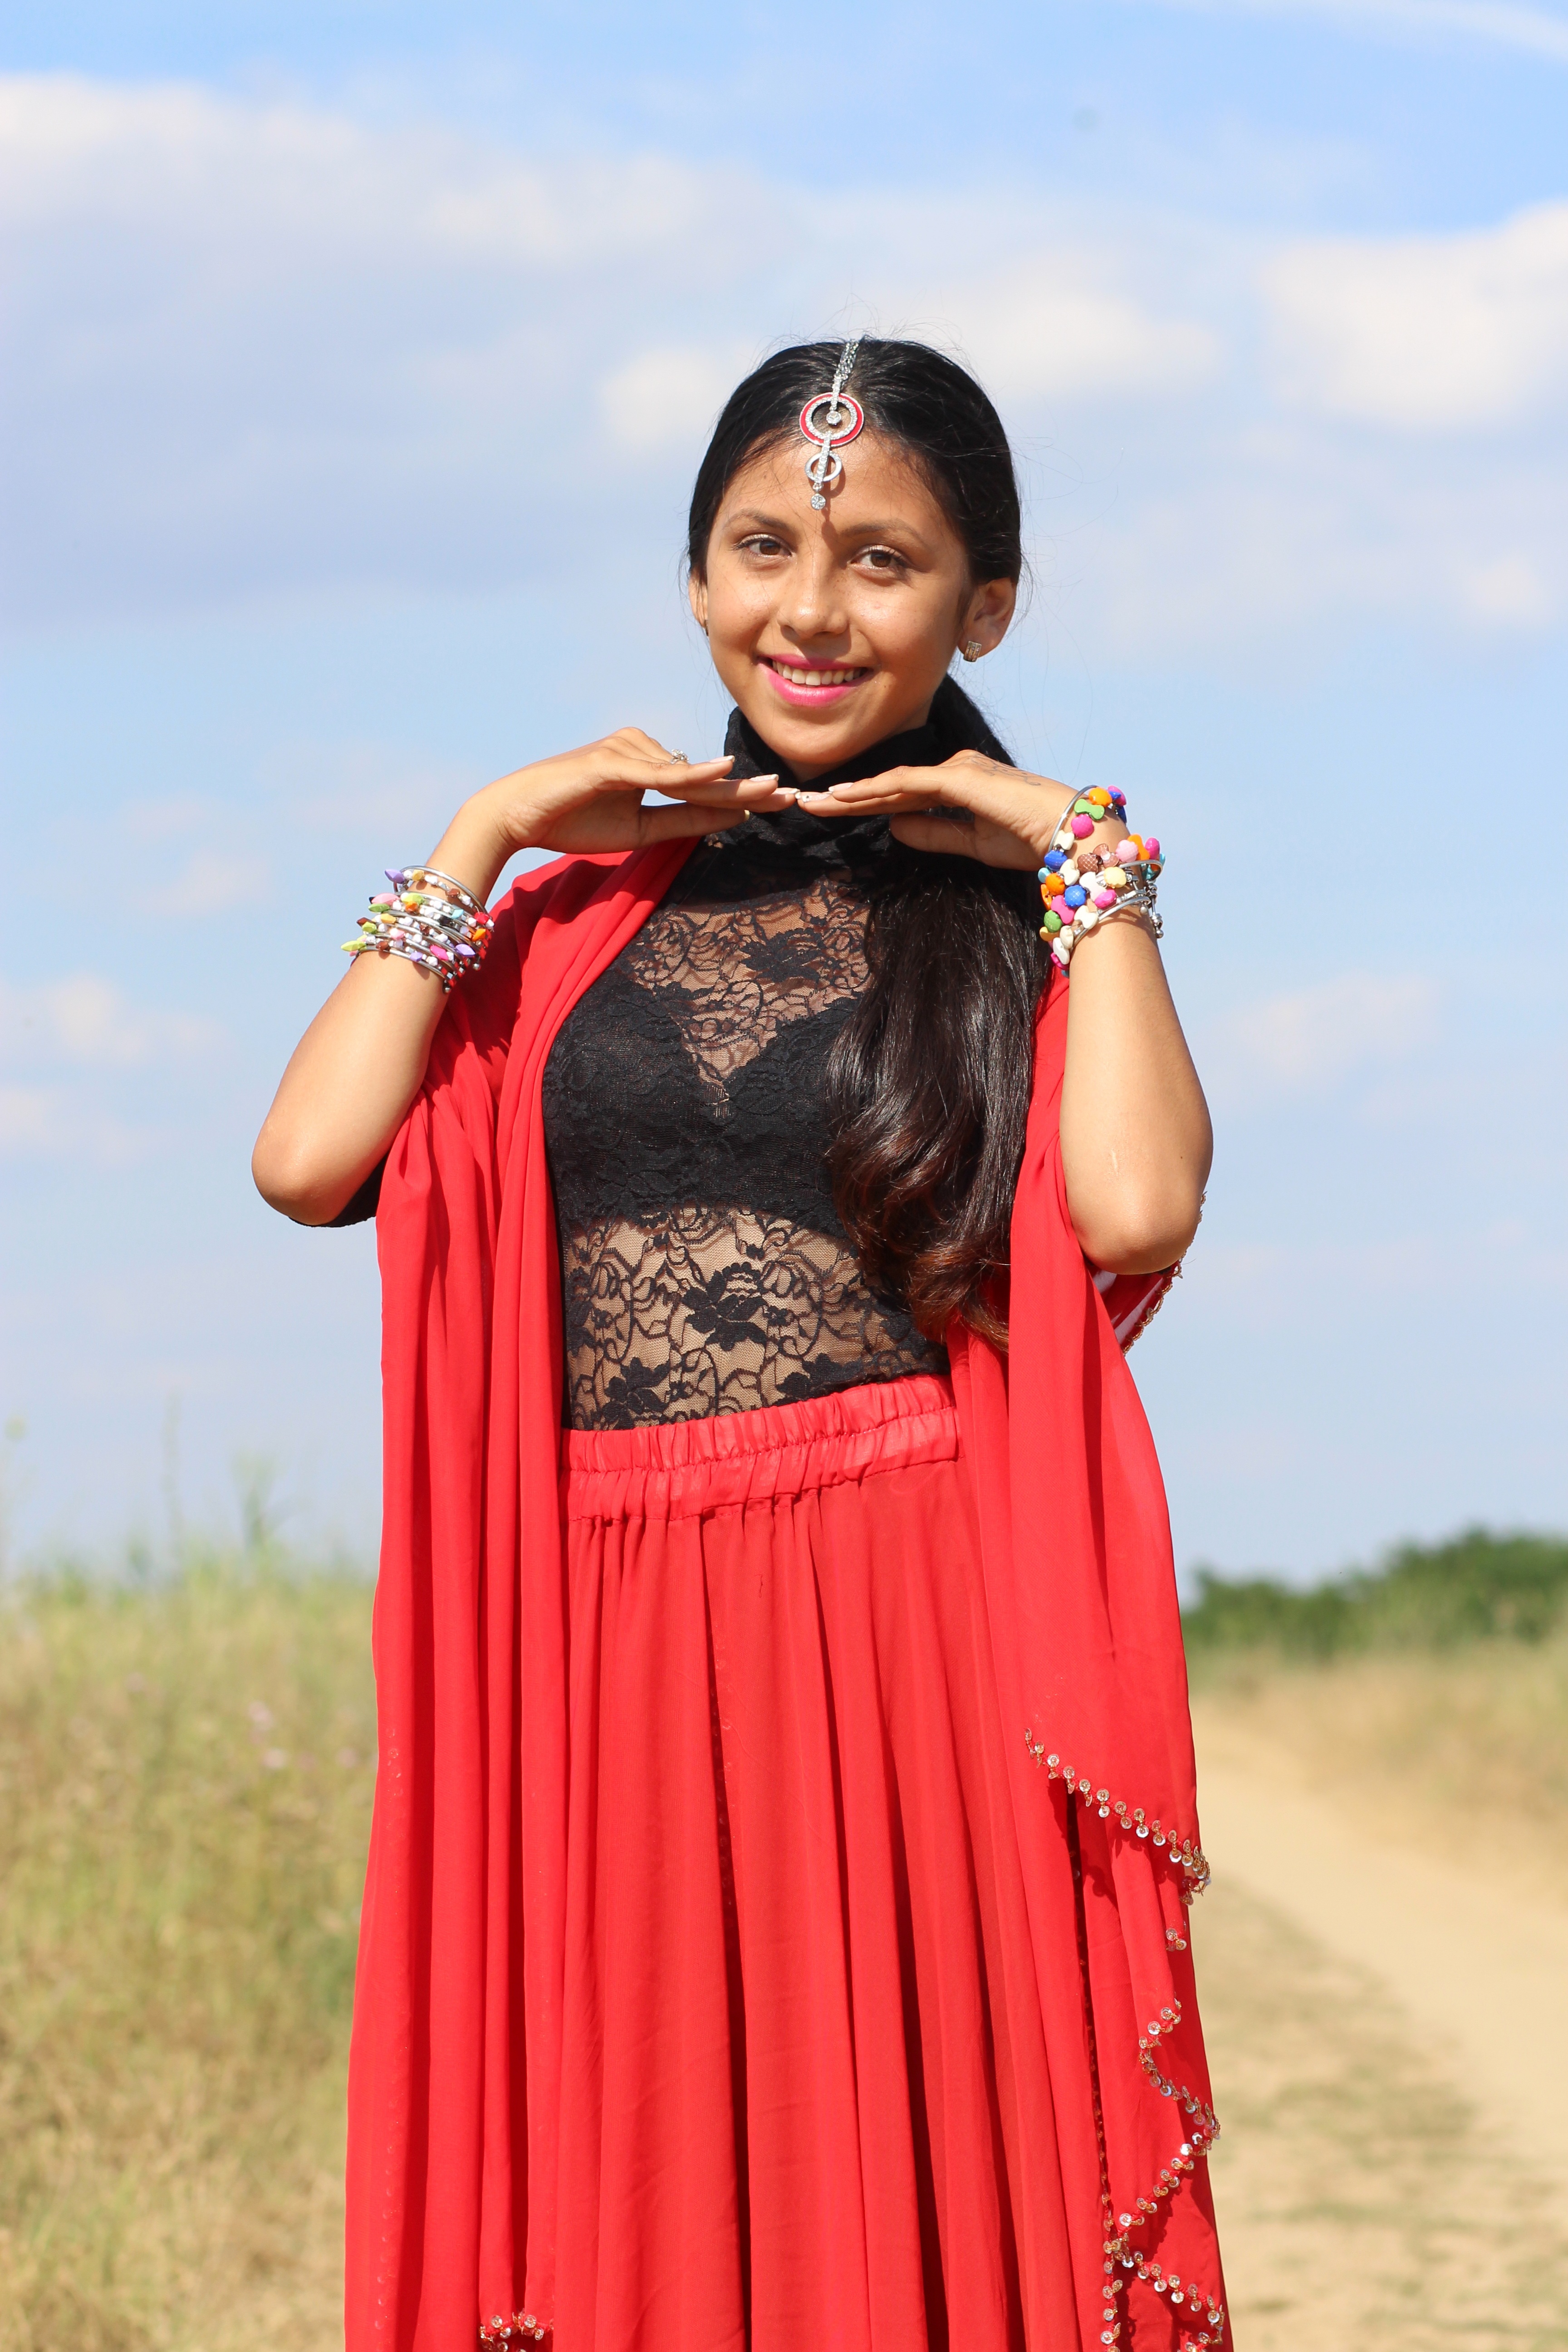
girl, trunk, model, red, fashion, clothing, human body, dress, beauty, sari, indian, oriental, gown, navel, abdomen, photo shoot, formal wear